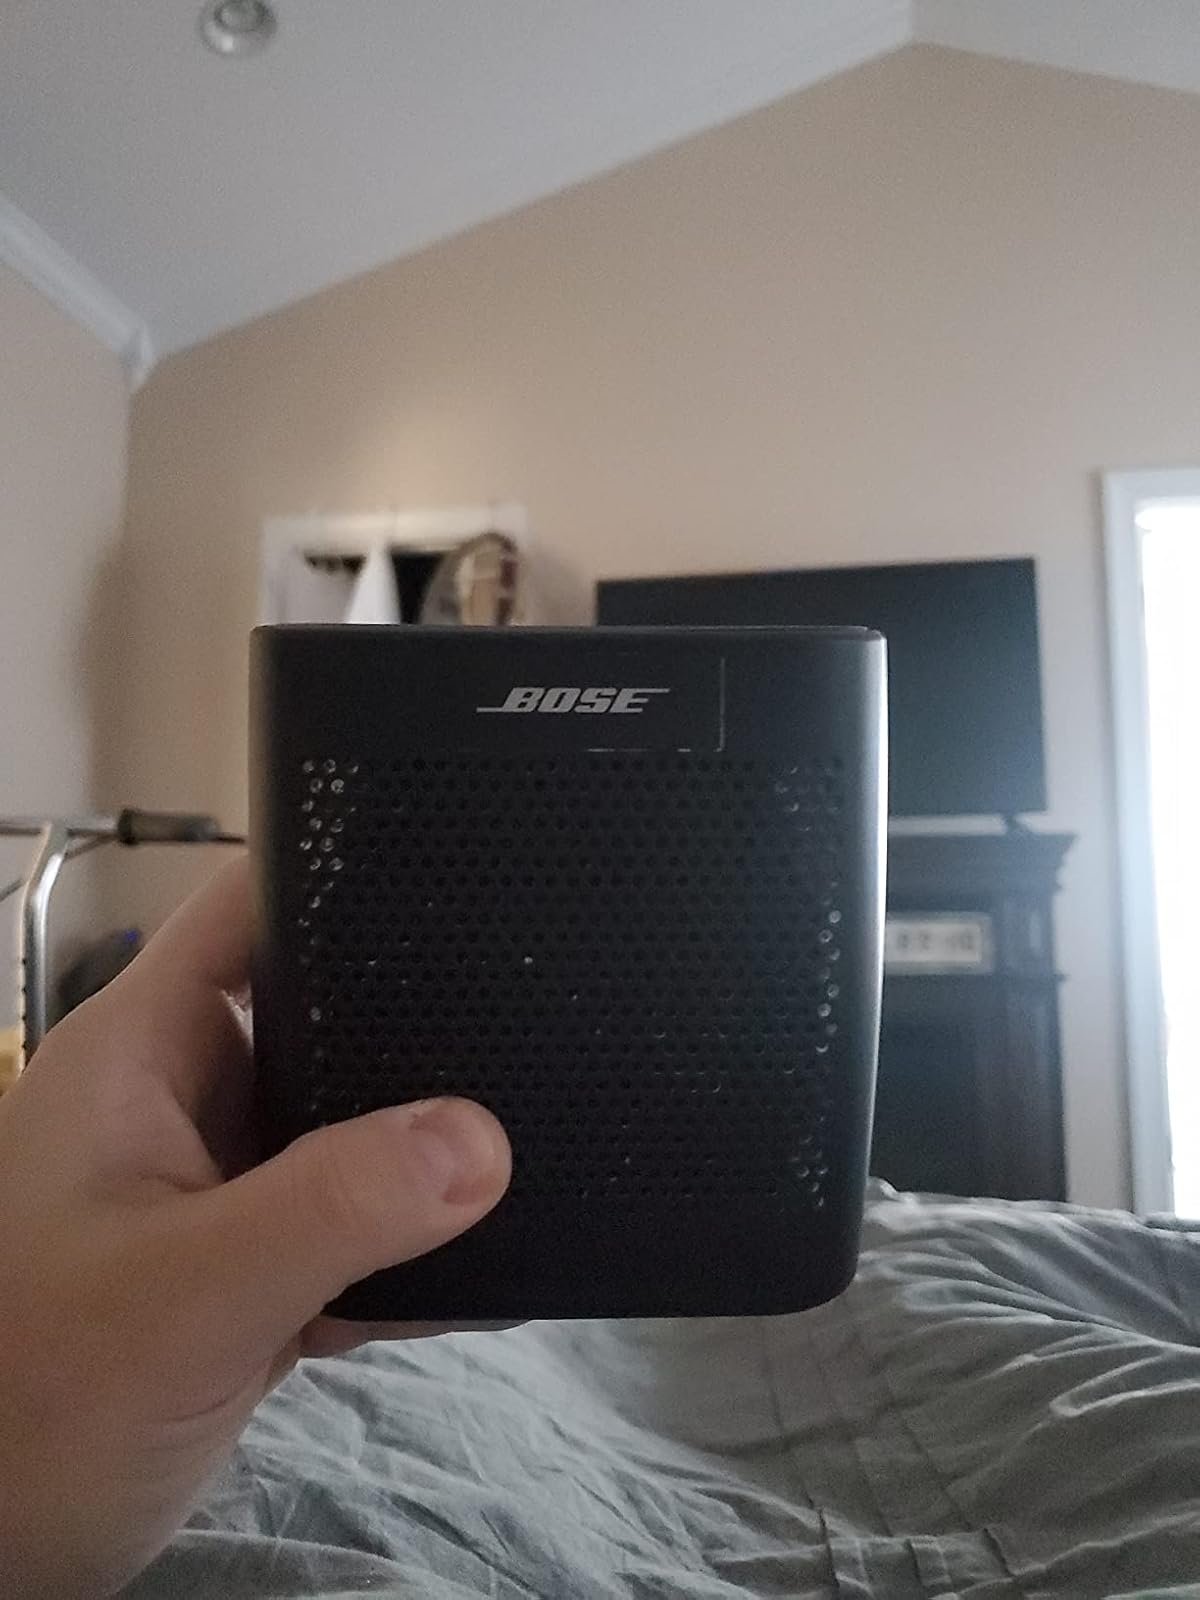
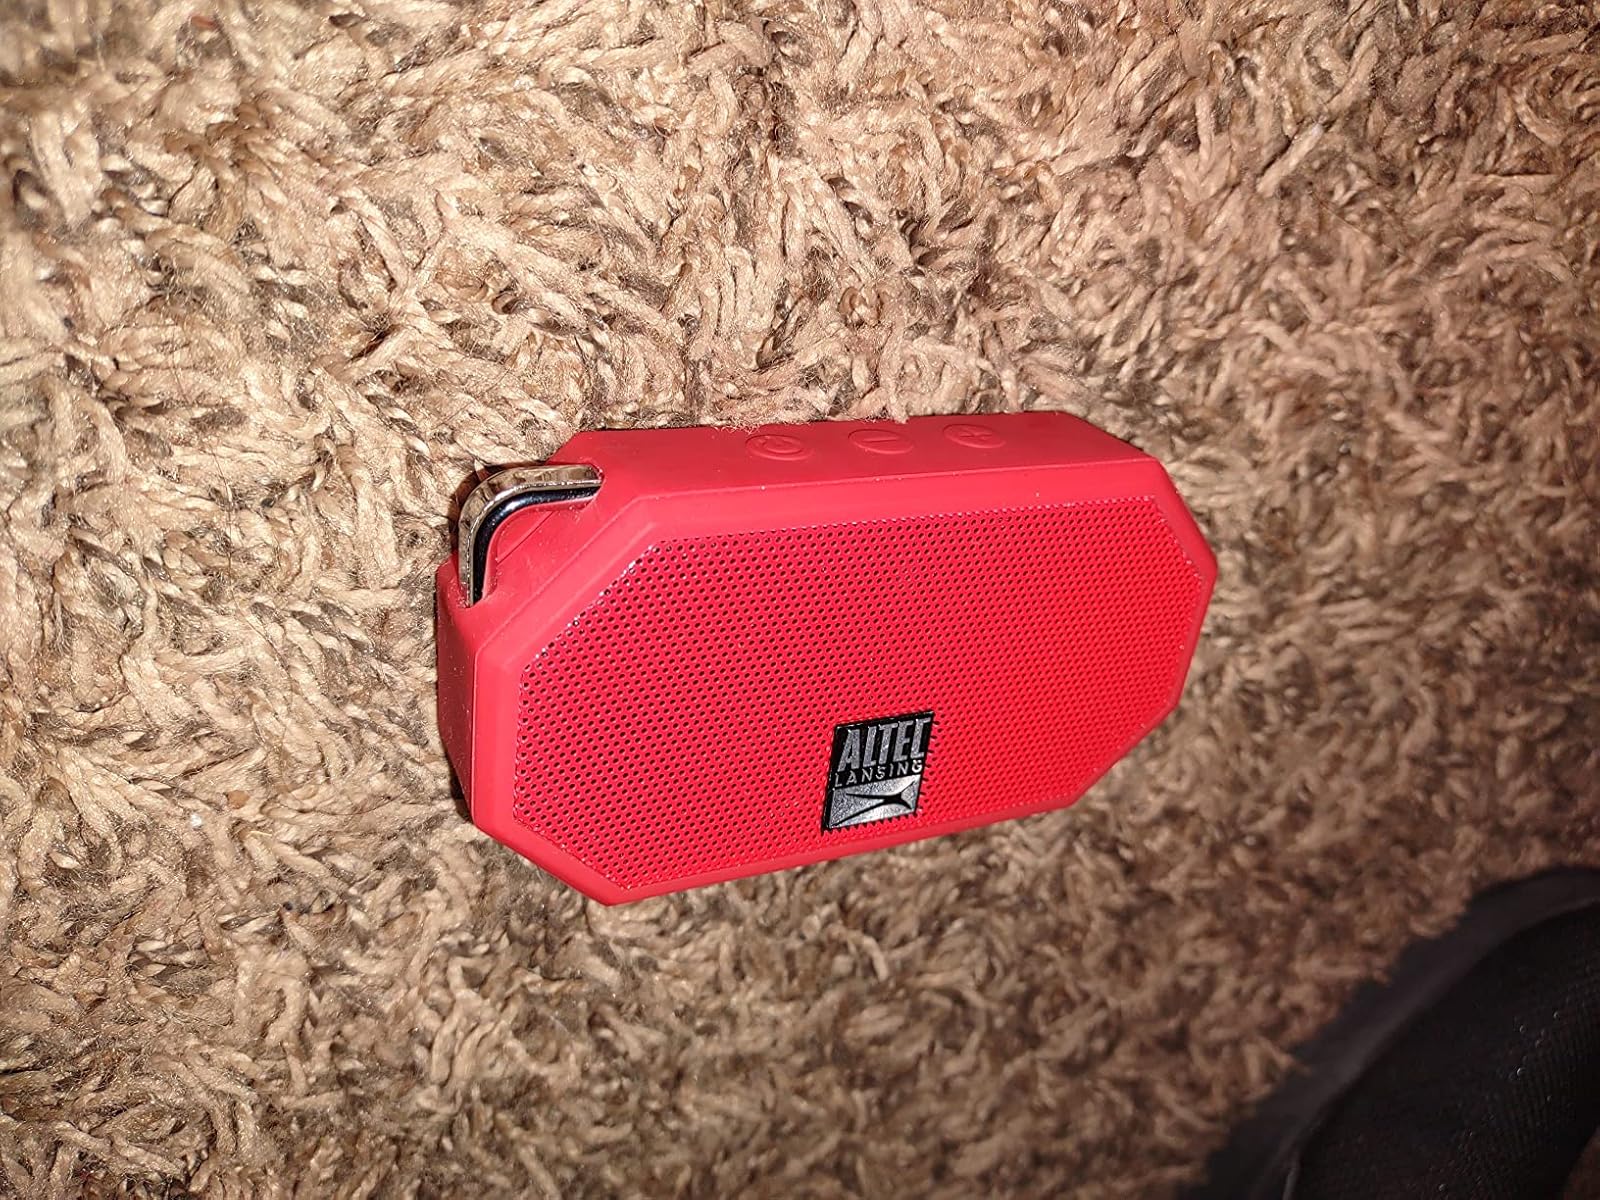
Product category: speaker
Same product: no